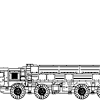
Label: Iskander